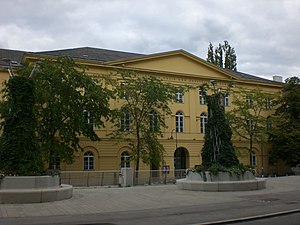
Wien Universitet for Musik og Scenekunst
Wien Universitet for Musik og Scenekunst er et østrigsk universitet beliggende i hovedstaden Wien og er med over 3000 studerende Østrigs største musikuniversitet.